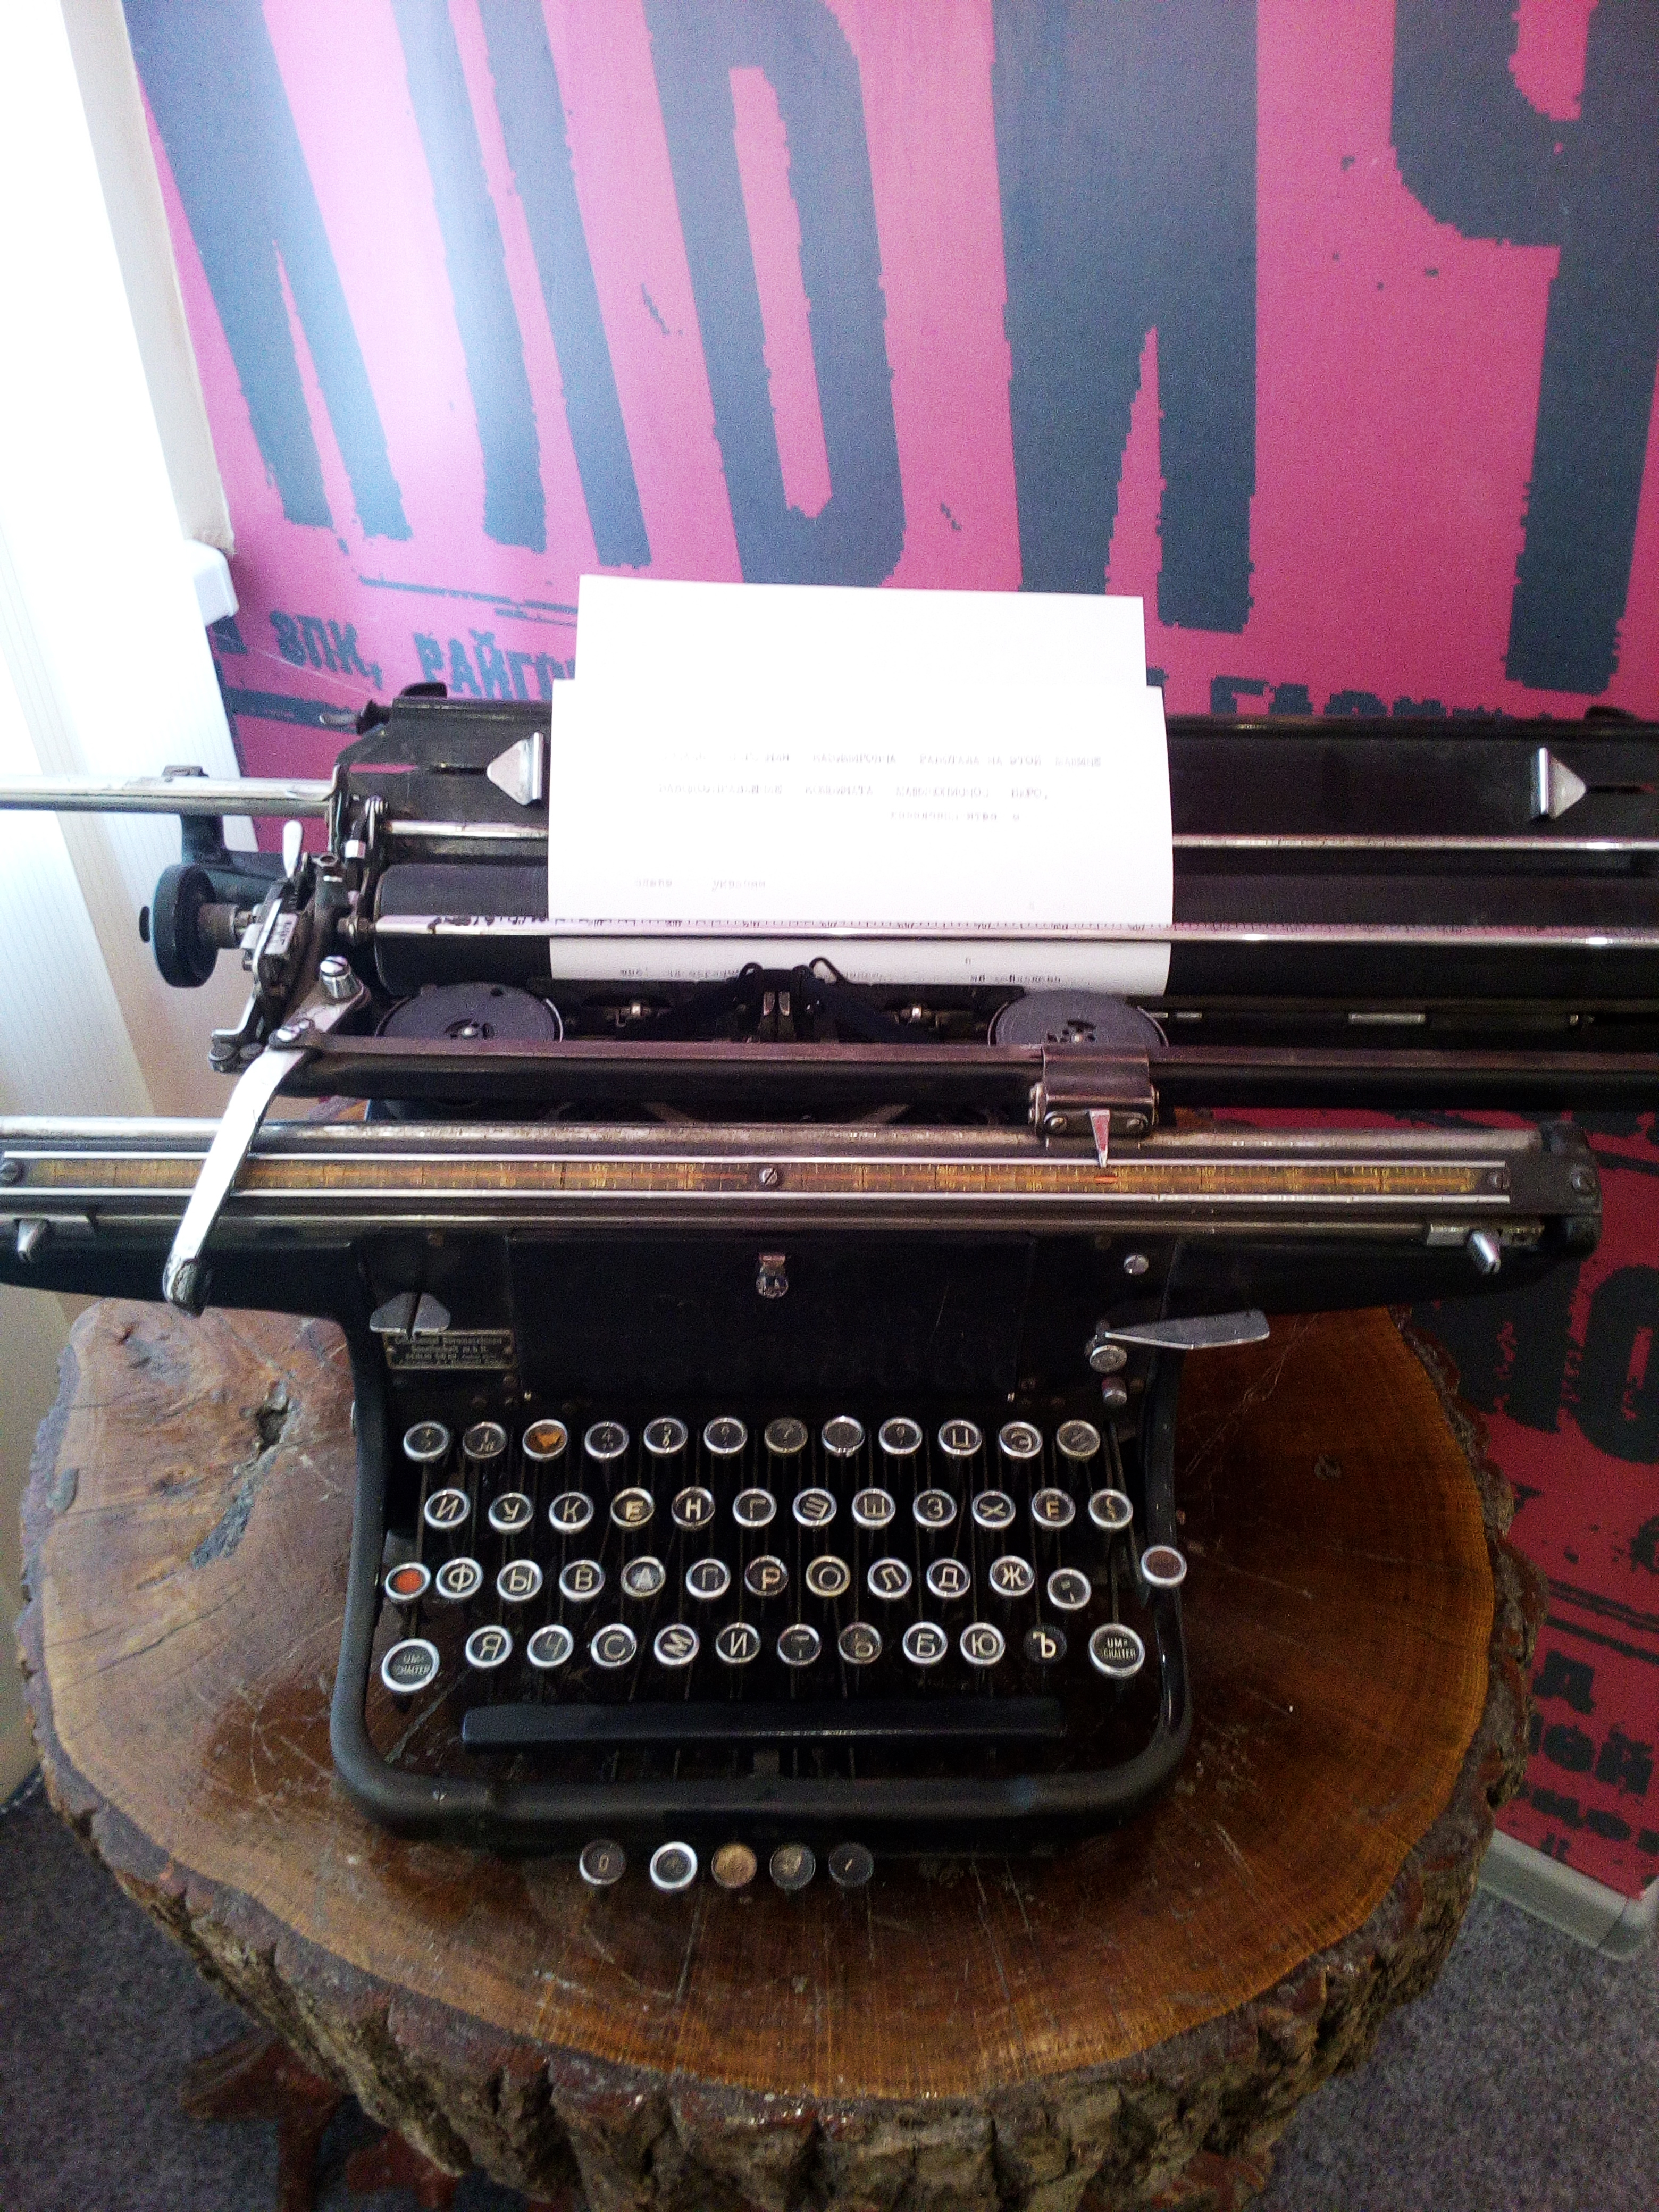
typewriter, office equipment, office supplies, space bar